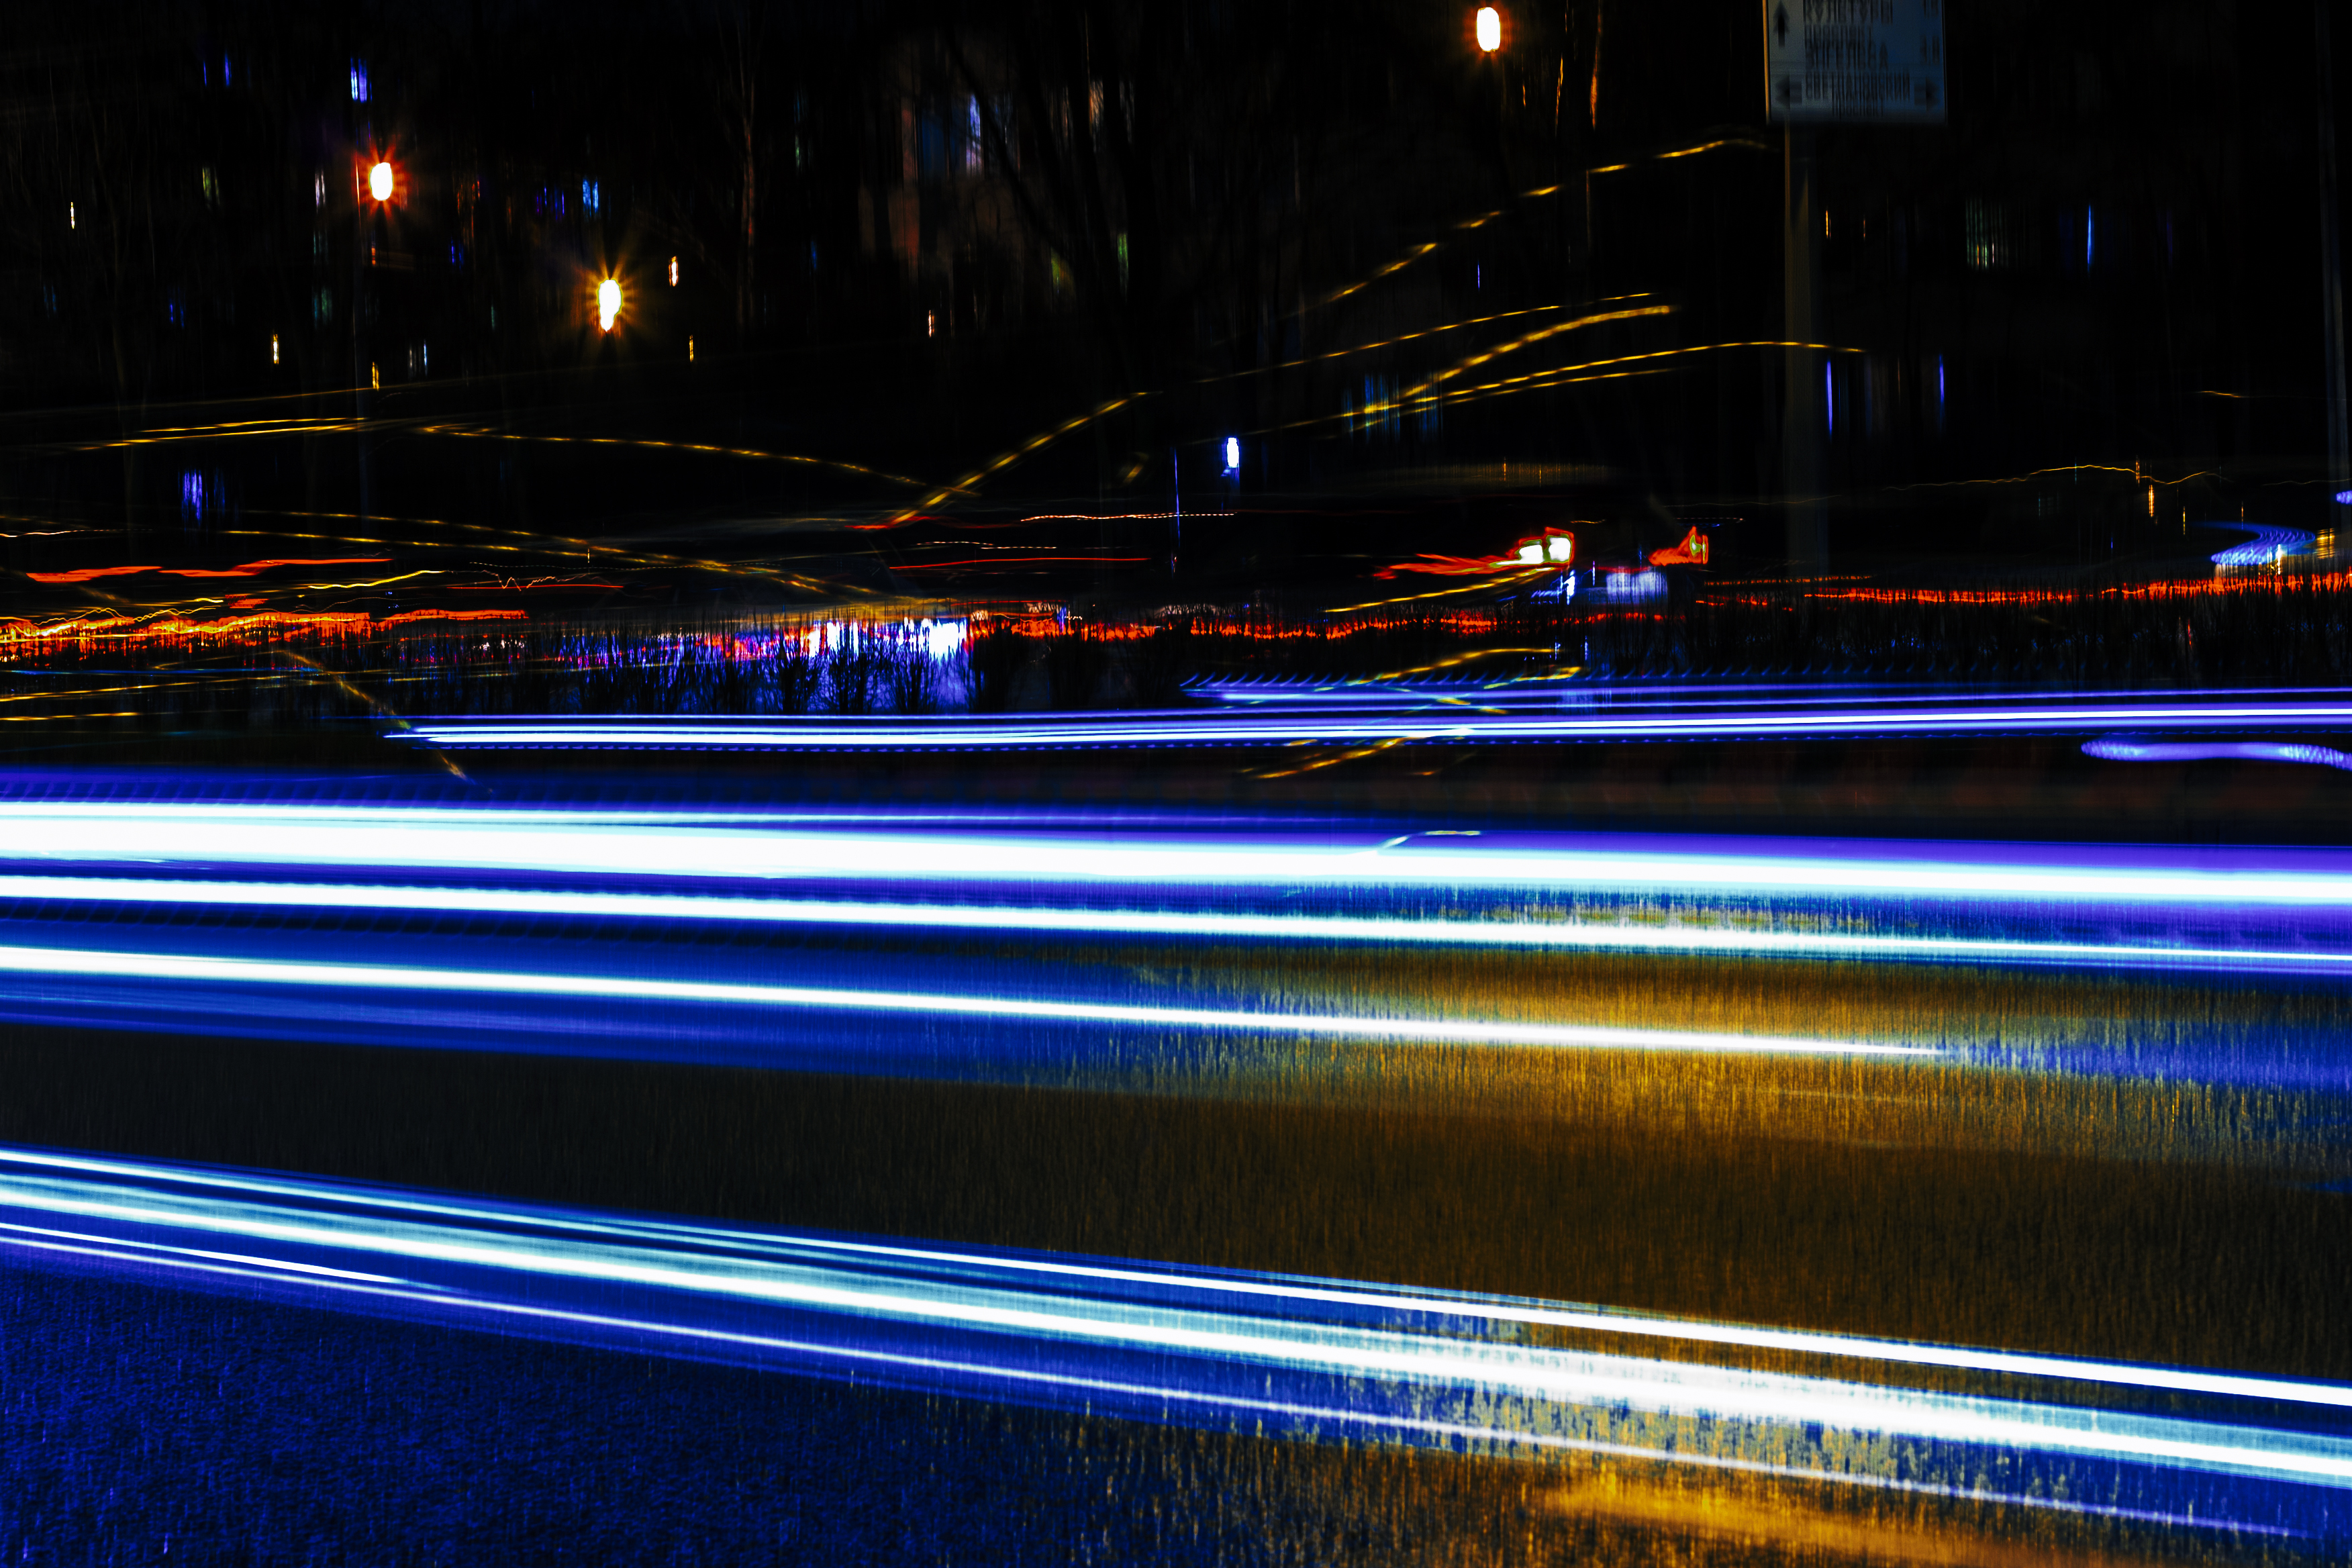
images, automotive lighting, light, lighting, electricity, midnight, building, metropolitan area, city, road, electric blue, darkness, neon, event, night, art, street, composite material